Holden Commodore (VP)

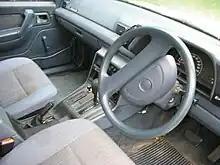
Interior

The VP series was released in September 1991 with mainly cosmetic and feature changes to the outgoing VN Series Commodore. It launched shortly after the Ford EB Falcon. The 3.8 litre V6 and 5.0 litre V8 engines from the VN were carried over, but the V6 engine received various revisions that improved its refinement and noise characteristics as well as boosting power by two kilowatts. The 2.0 litre straight-4 engine which had been offered on the VN in certain export markets was discontinued. Semi-trailing arm IRS became standard on Calais and Commodore SS models and became an optional extra on lower-end models. This new suspension drastically improving ride and handling over that offered by the live rear axle. ABS brakes were also introduced in the VP range as an option on Series 1 Calais and Commodore SS models, and on most models with IRS for Series II versions which launched in January 1993. Additional security features were introduced across the range, including an ignition-disabling device and a driver's door deadlock. Central locking and power mirrors were also a standard feature across the model range. The VP series was replaced in July 1993 by the VR Series Commodore.